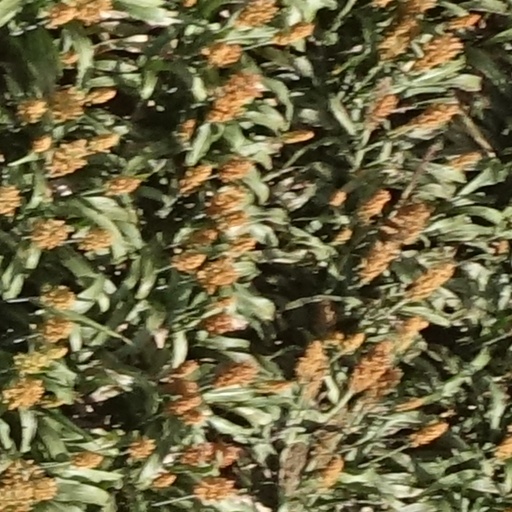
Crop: sorghum